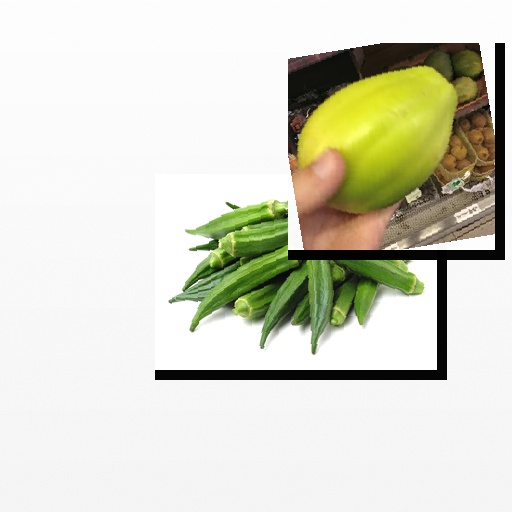
Food items: papaya, okra